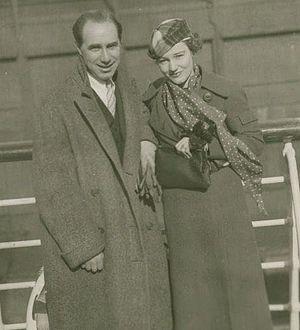
Benn Wolfe Levy est un dramaturge, metteur en scène, scénariste, réalisateur et homme politique anglais, connu comme Benn W. Levy ou Benn Levy.